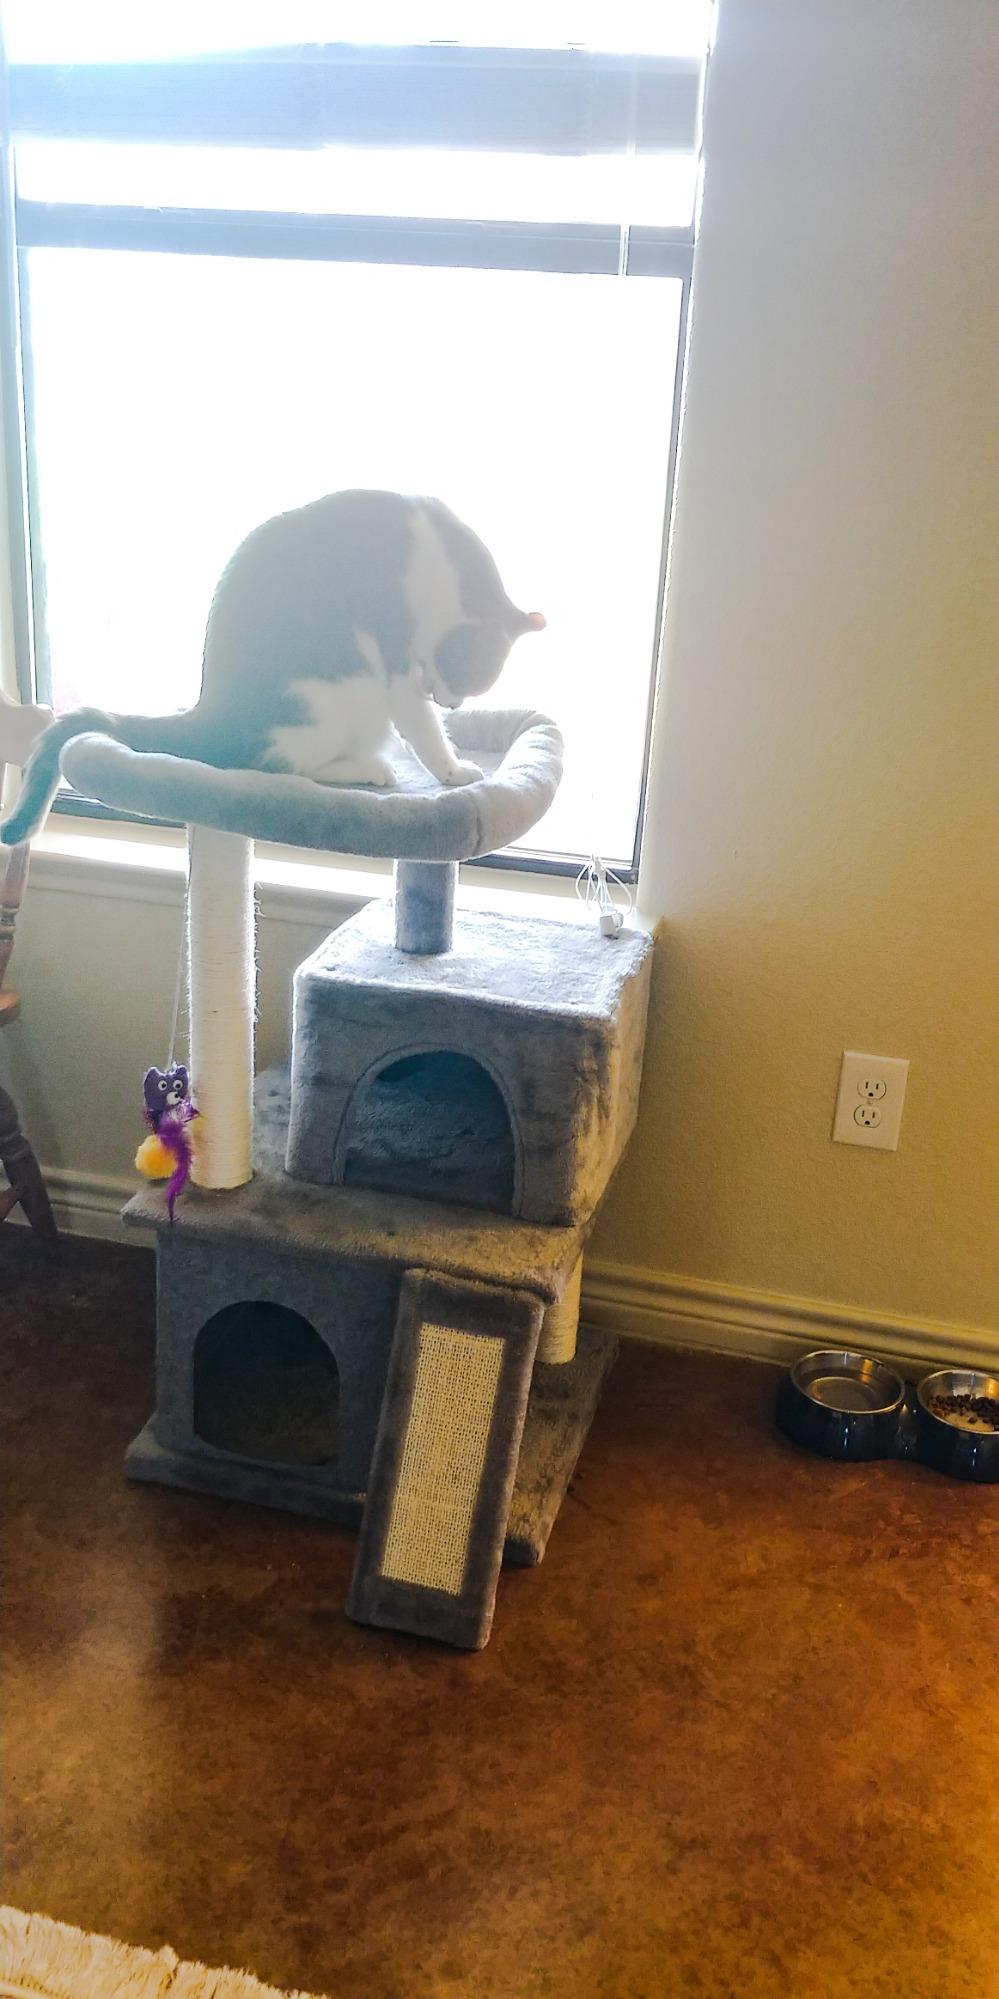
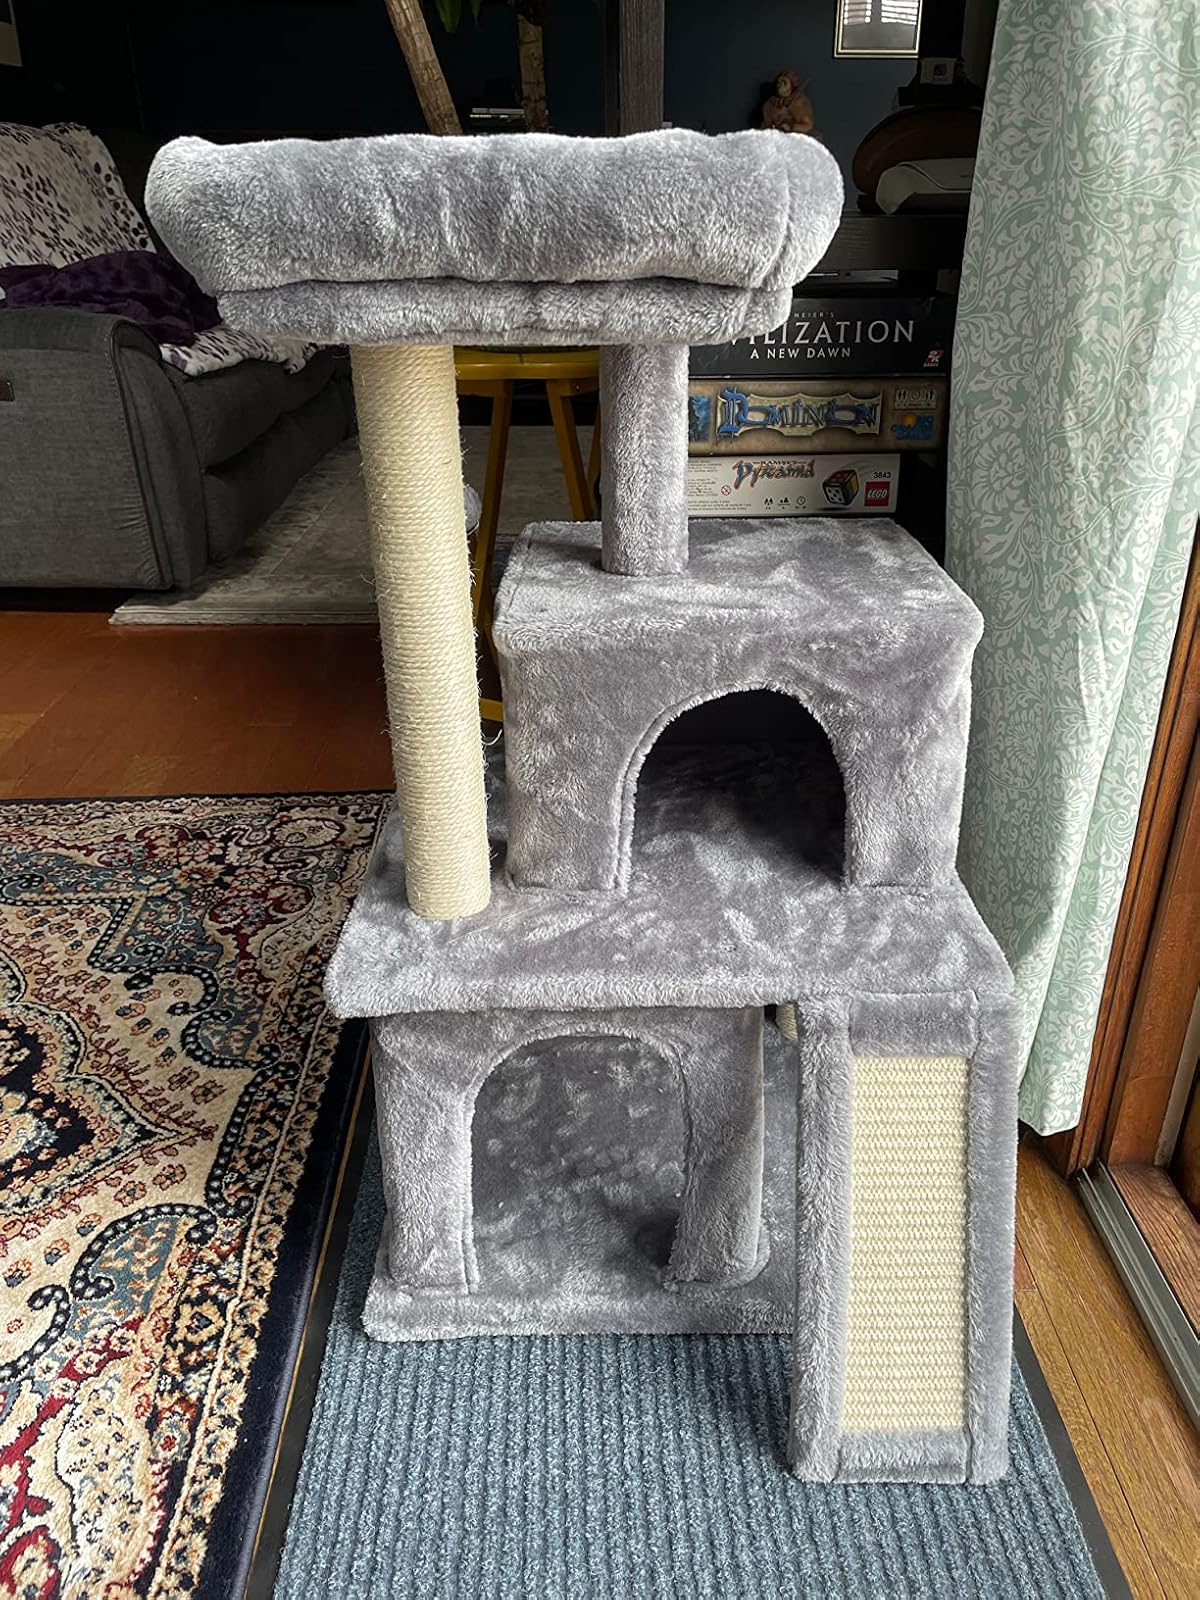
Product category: items_cat tree
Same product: yes